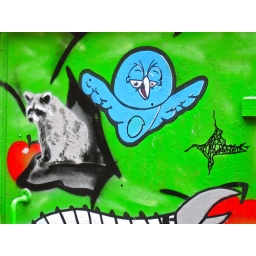
Street art on a door in Amsterdam, featuring a wary raccoon and a blue owl.